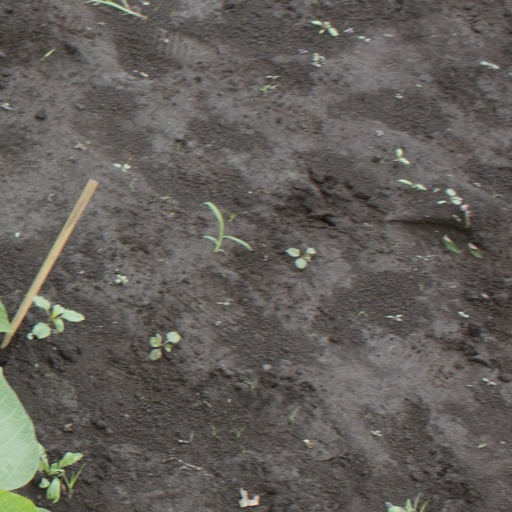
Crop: soybean